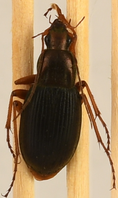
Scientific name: Chlaenius aestivus
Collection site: Smithsonian Environmental Research Center NEON (SERC), plot SERC_021